Kyle of Durness

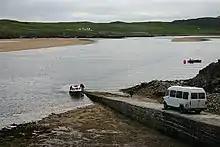
West Keoldale jetty on the Cape Wrath shore of the Kyle looking across to Keoldale

The A838 road runs along the eastern shore of the kyle in its southern section, with an unclassified road leading to Keoldale, the only remaining settlement on the shore. The Cape Wrath passenger ferry operates from Keoldale between May and September providing the only access to Cape Wrath from the east. Land to the north of Keoldale is used by the Keoldale Sheep Stock Club, a joint farm run by crofters in the Durness area. Beaches along the shore of the kyle are backed by narrow machair with few dunes.